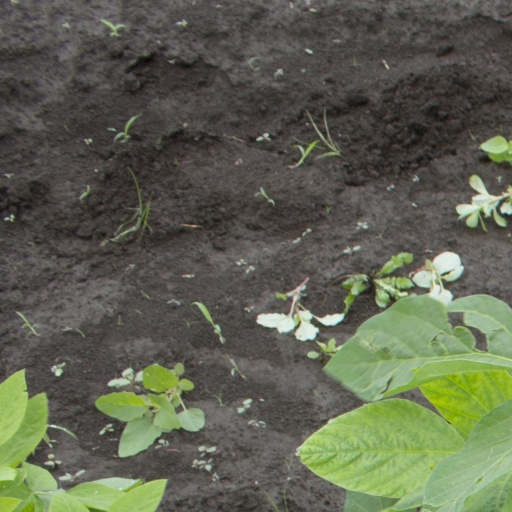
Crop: soybean